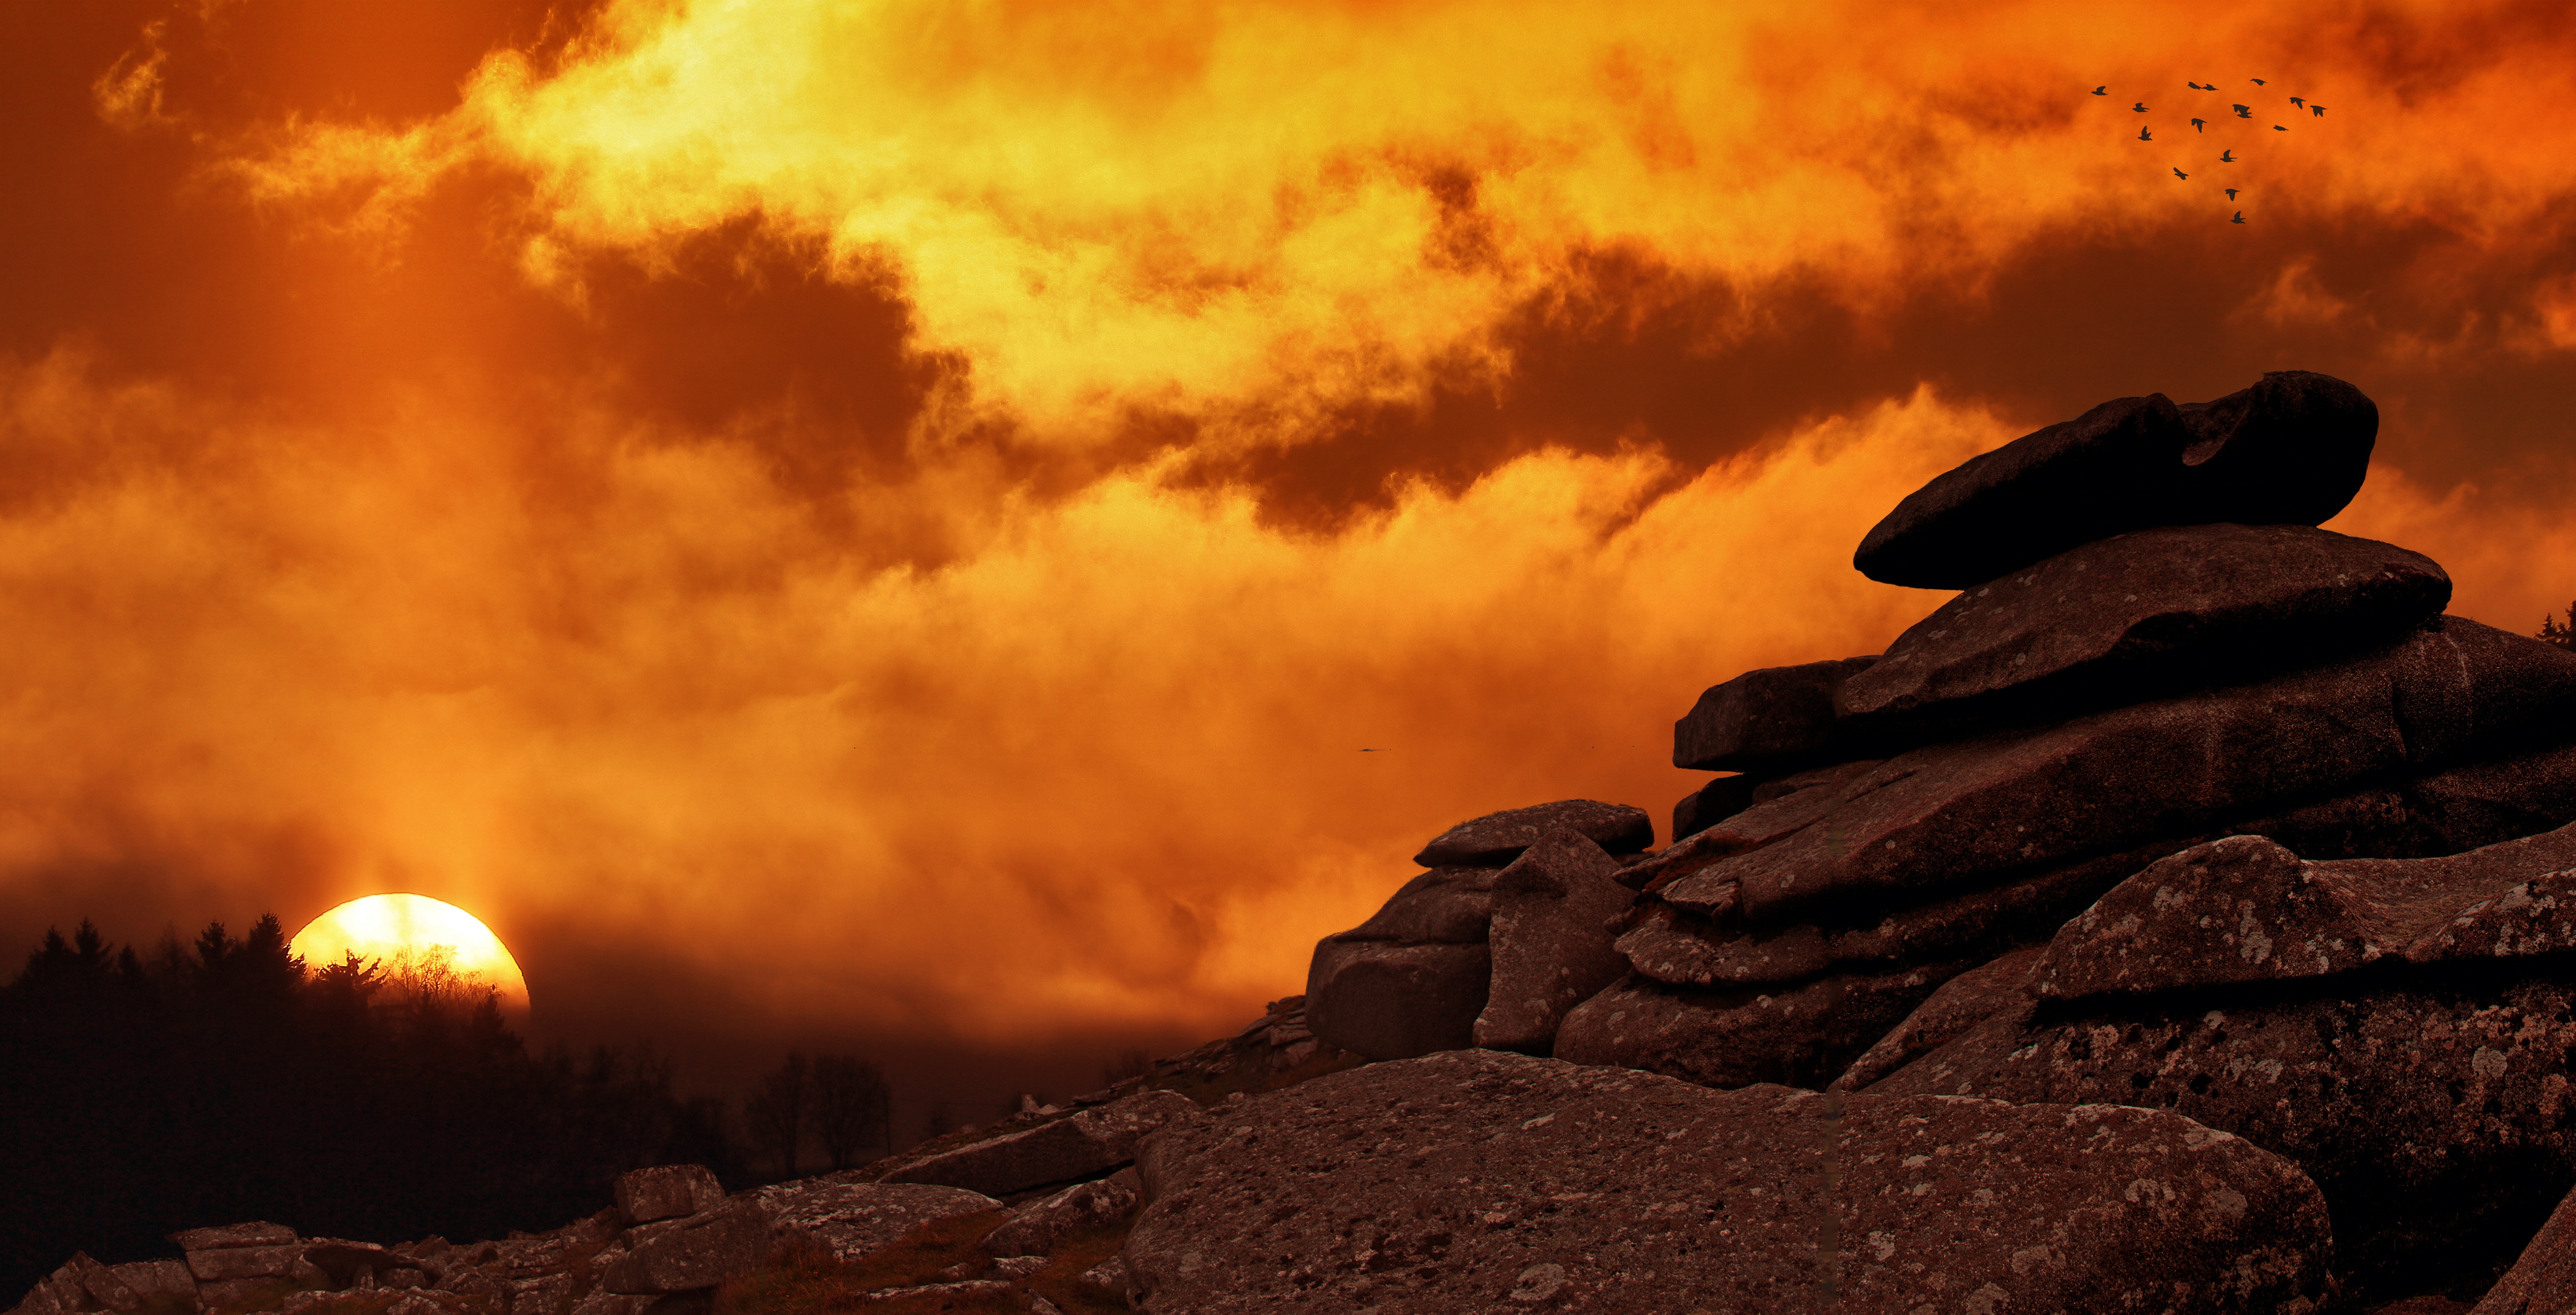
landscape, water, nature, rock, ocean, cloud, sky, sunrise, sunset, morning, dawn, summer, travel, dusk, evening, symbol, tranquil, scenic, color, peaceful, natural, harbor, rocky, rugged, freedom, colorful, tourism, rocks, outdoors, power, clouds, geology, outcrop, happy, conceptual, imagination, ponds, metaphor, cloudy sky, rock outcrop, outcropping, geological phenomenon